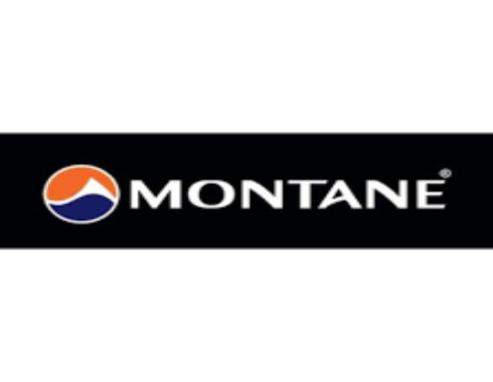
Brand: montane
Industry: Clothes